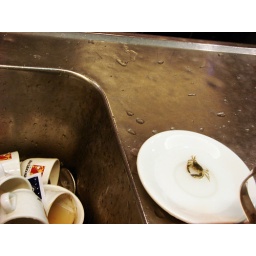
Crab in the kitchen sink